Maya Yoshida

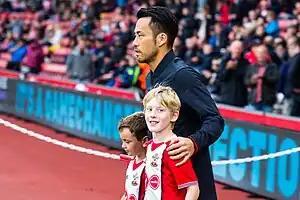
Yoshida pictured with the young mascots ahead of a friendly match against FC Augsburg in 2017

At the start of the 2015–16 season, Yoshida started the season well when he helped a clean sheet in both legs by beating Vitesse 5–0 on aggregate in the third round of the UEFA Europa League. However, Yoshida was unable to help Southampton reach the group stage of the tournament after losing 2–1 on aggregate against Midtjylland. Despite this, Yoshida helped the club keep three consecutive clean sheets between 23 August 2015 and 23 September 2015. Having started playing in the centre–back position, he played in the right–back position, due to increase competitions among the centre–backs. During a match against Manchester United on 21 September 2015, Yoshida was at fault when his back pass backfired, allowing Anthony Martial to score, as Southampton loss 3–2. Following this, Yoshida mostly appeared for the club from the substitute bench, due to strong competitions in the defence. On 28 October 2015, he scored his first goal of the 2015–16 season with a 20-yard strike against Aston Villa in the League Cup. Yoshida's second goal of the season came on 6 February 2016 in a 1–0 victory at St. Mary's over West Ham United. The club later finished sixth place in the league, resulting their qualification of the UEFA Europa League once again next season. At the end of the 2015–16 season, he went on to make twenty–seven appearances and scoring two times in all competitions.